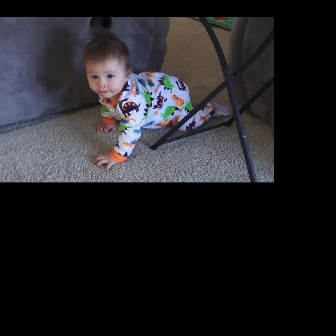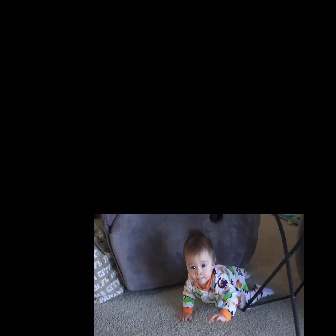
  Please identify the target specified by the bounding box [83,23,231,171] in the first image and locate it in the second image. Return the coordinates in [x_min,y_min,x_max,y_max] format.
Answer: [177,225,275,322]